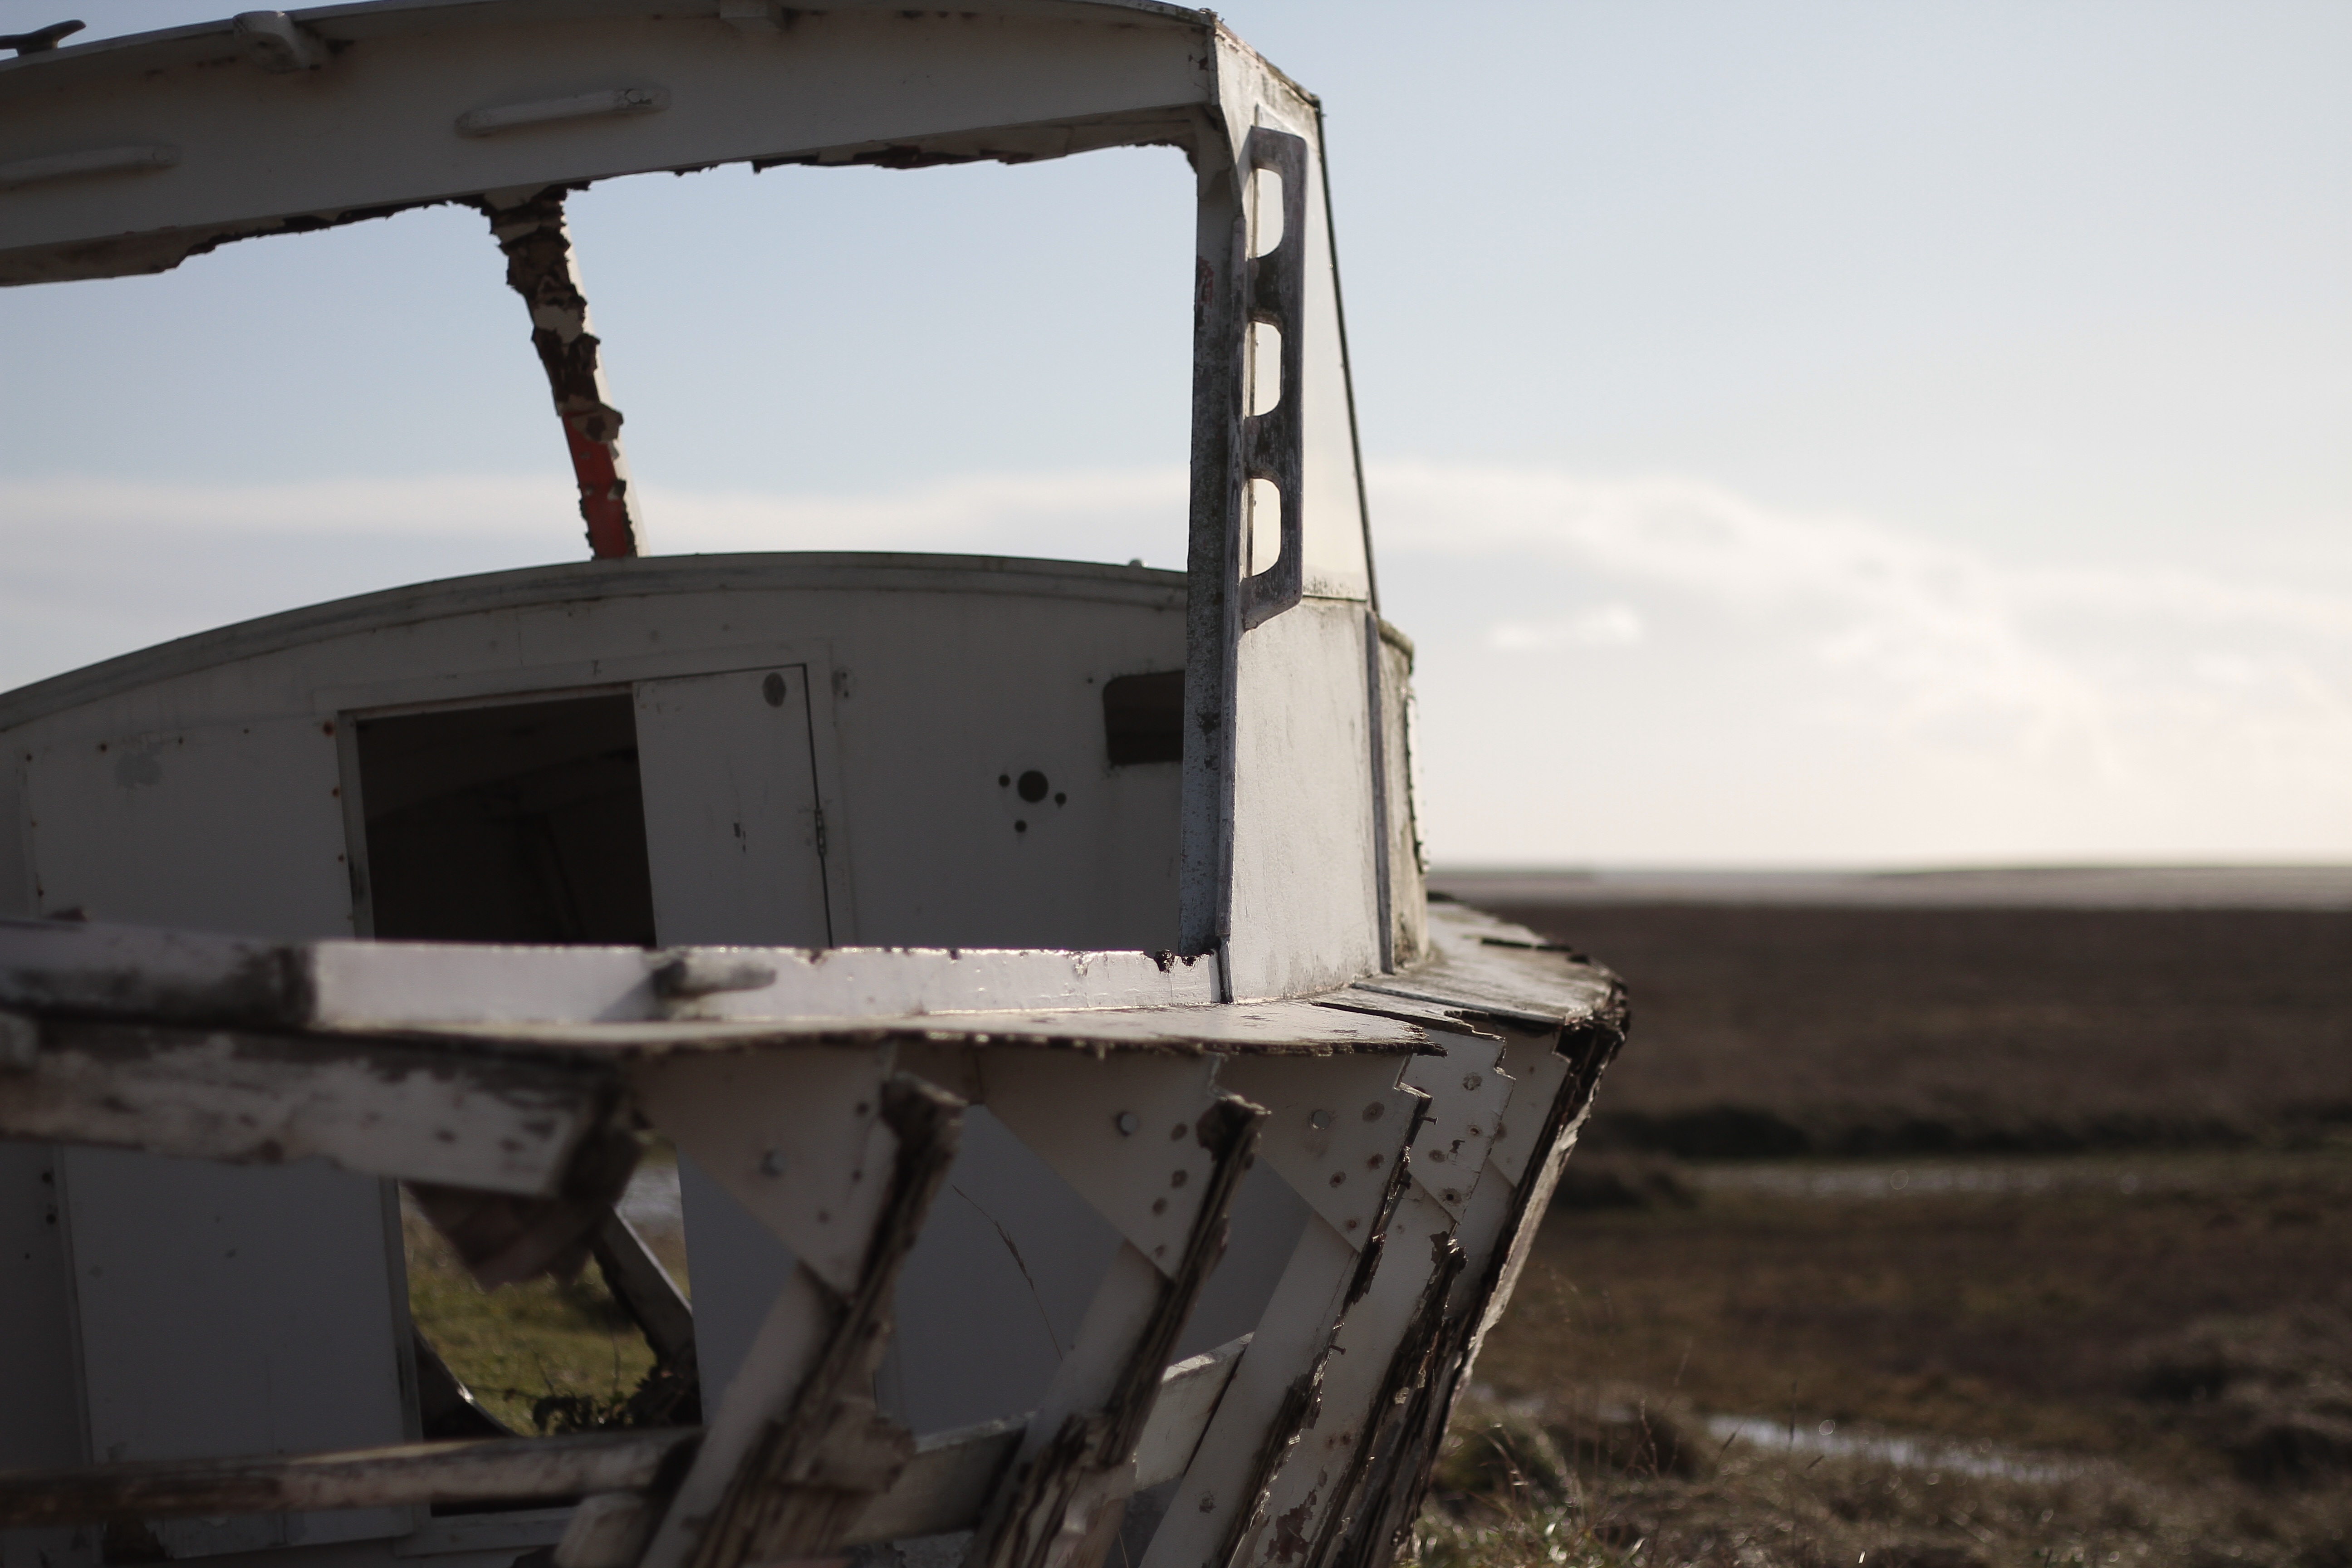
military, dry, truck, vehicle, bulldozer, wooden, rot, wreck, rotten, construction equipment